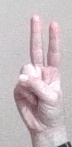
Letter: taa